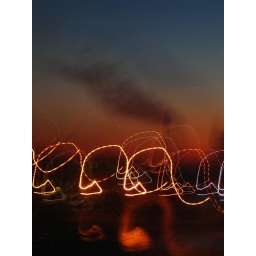
Taken from a 9th floor loft window in a block in Williamsburg looking towards downtown Brooklyn.